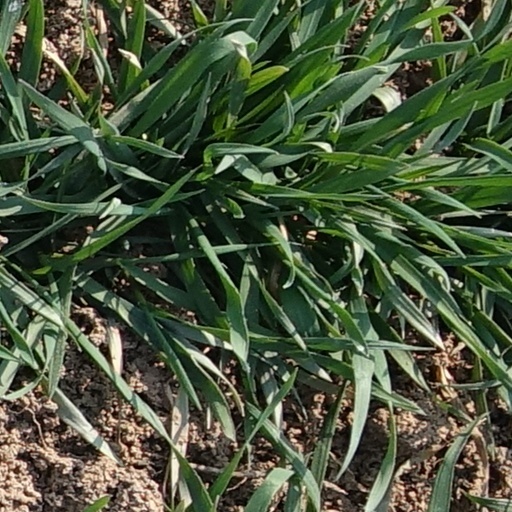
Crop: wheat